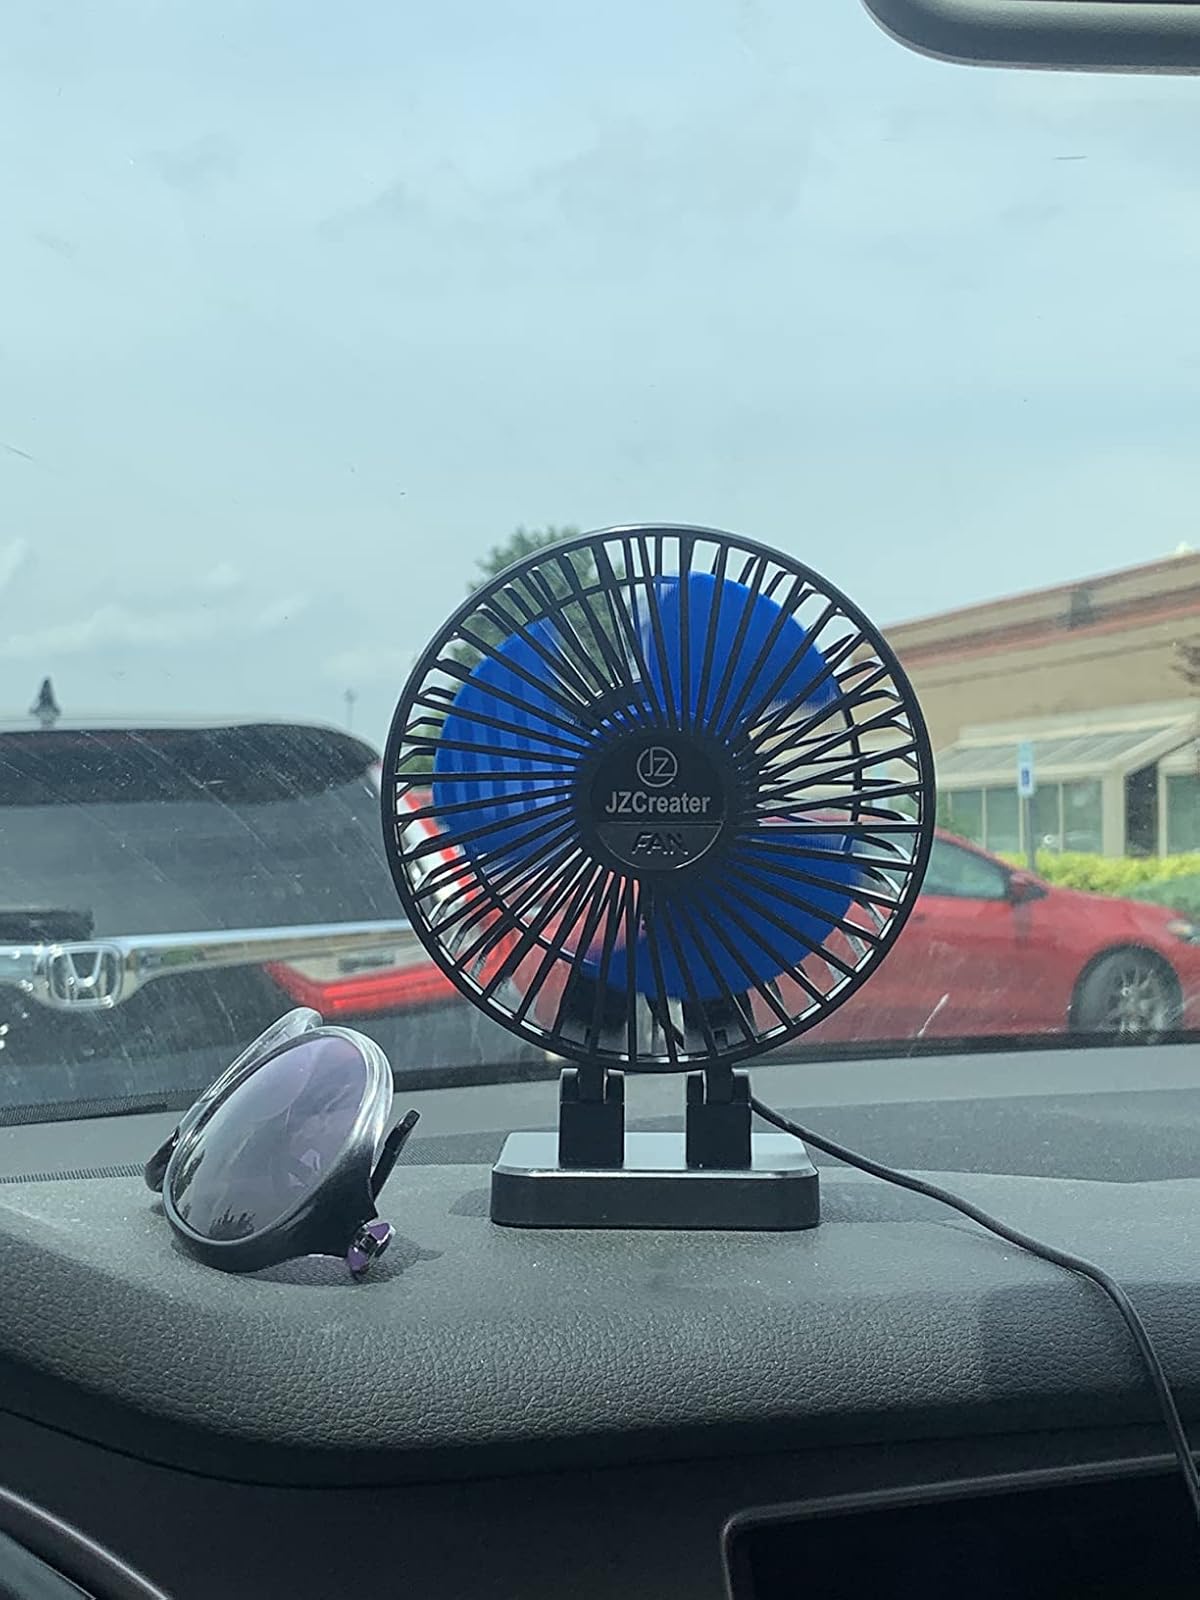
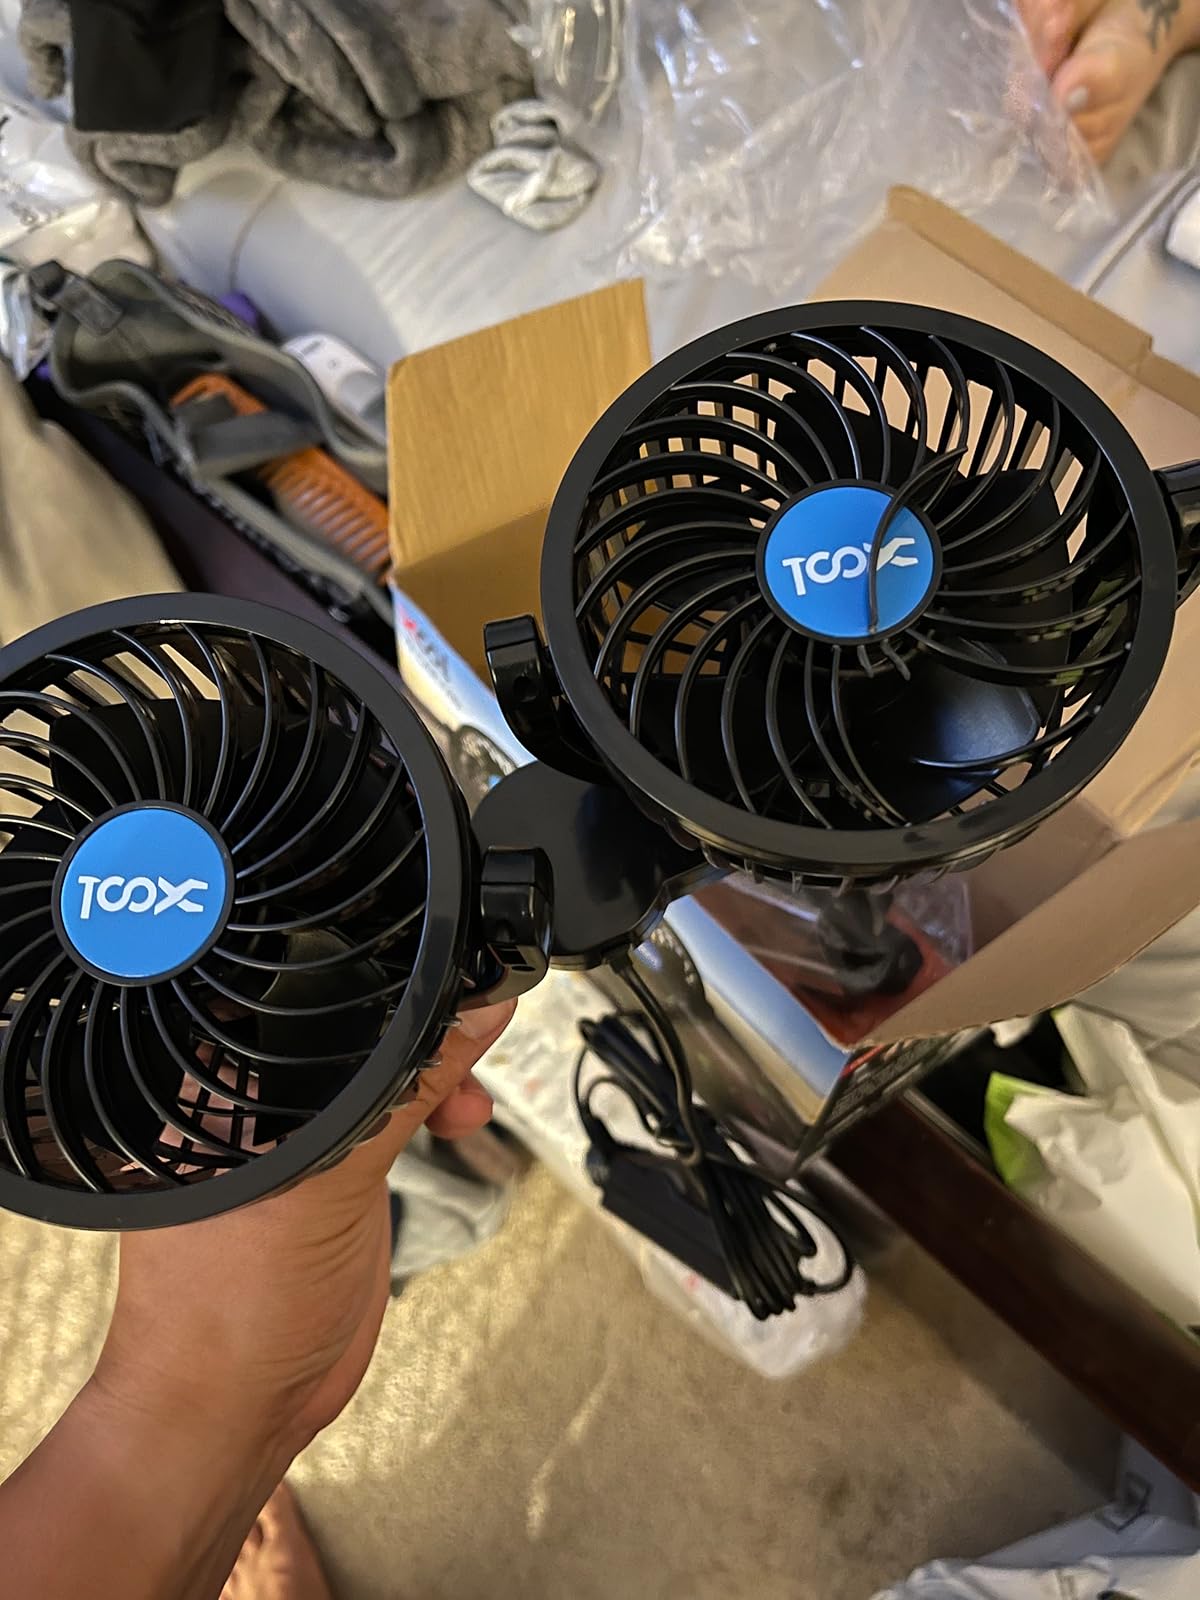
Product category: fan
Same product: no